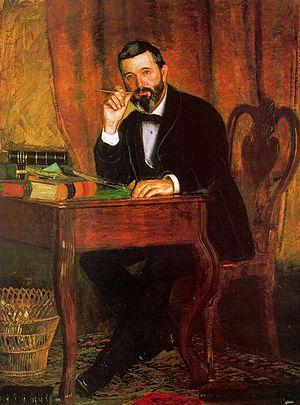
Horatio Curtis Wood est un médecin et un naturaliste américain, né le 13 janvier 1841 à Philadelphie et mort le 3 janvier 1920.